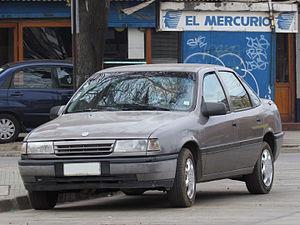
La Chevrolet Vectra était en fait une Opel Vectra, puis une Opel Astra de 2004 et elle est vendue exclusivement en Amérique du Sud. Elle existe en version 3 volumes ou 5 portes qui est une version plus sportive.